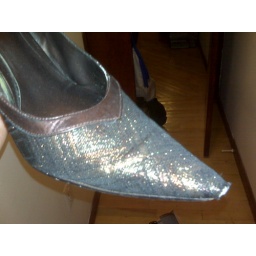
RIP to my favorite shoes (the other one has birthday cake all over it)